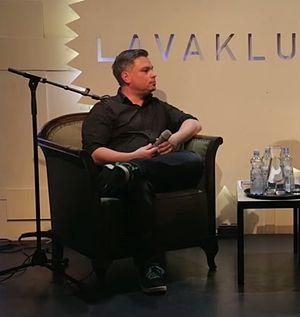
Tommi Kinnunen, né en 1973 à Kuusamo, est un écrivain finlandais.